Ally Anderson

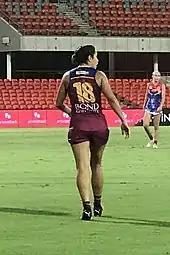
Anderson playing for Brisbane in 2022

Anderson was recruited by with the number 47 pick in the 2016 AFL Women's draft and debuted in the Lions' inaugural game against at Casey Fields on 5 February 2017. Anderson went on to play all eight games in her debut season, including the six-point 2017 AFL Women's Grand Final loss to . Brisbane signed Anderson for the 2018 season during the trade period in May 2017.